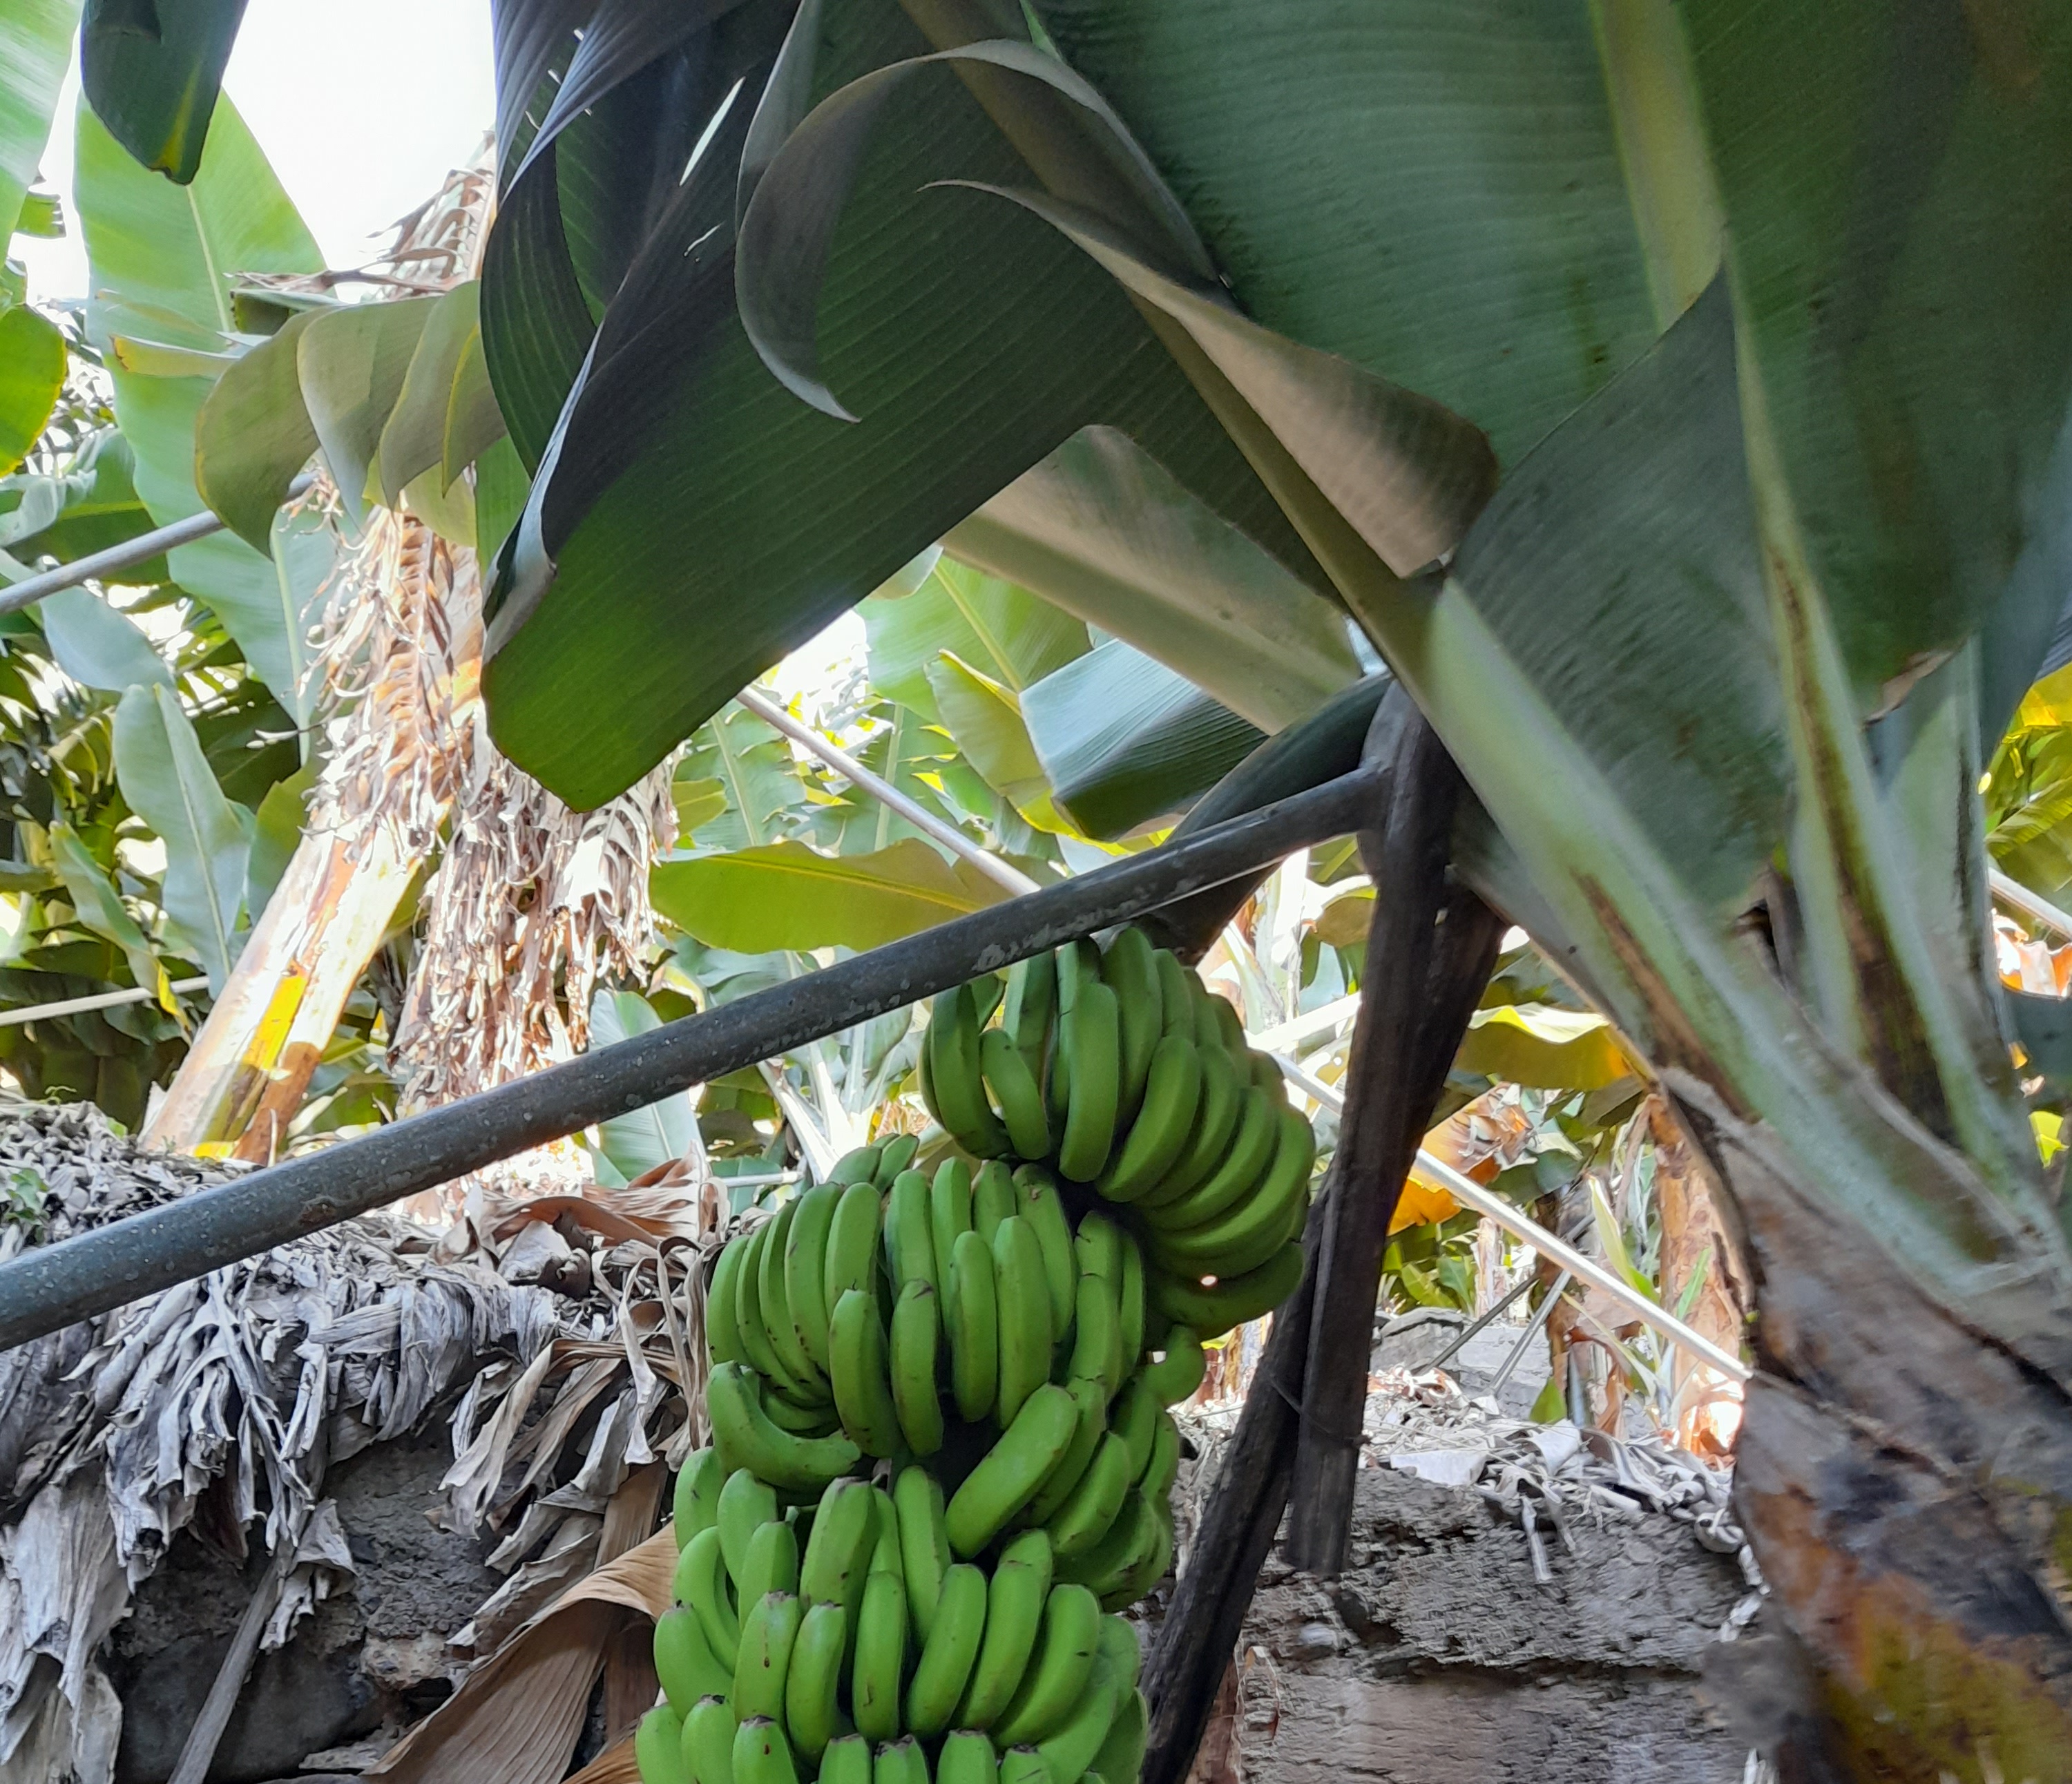
Label: Keep